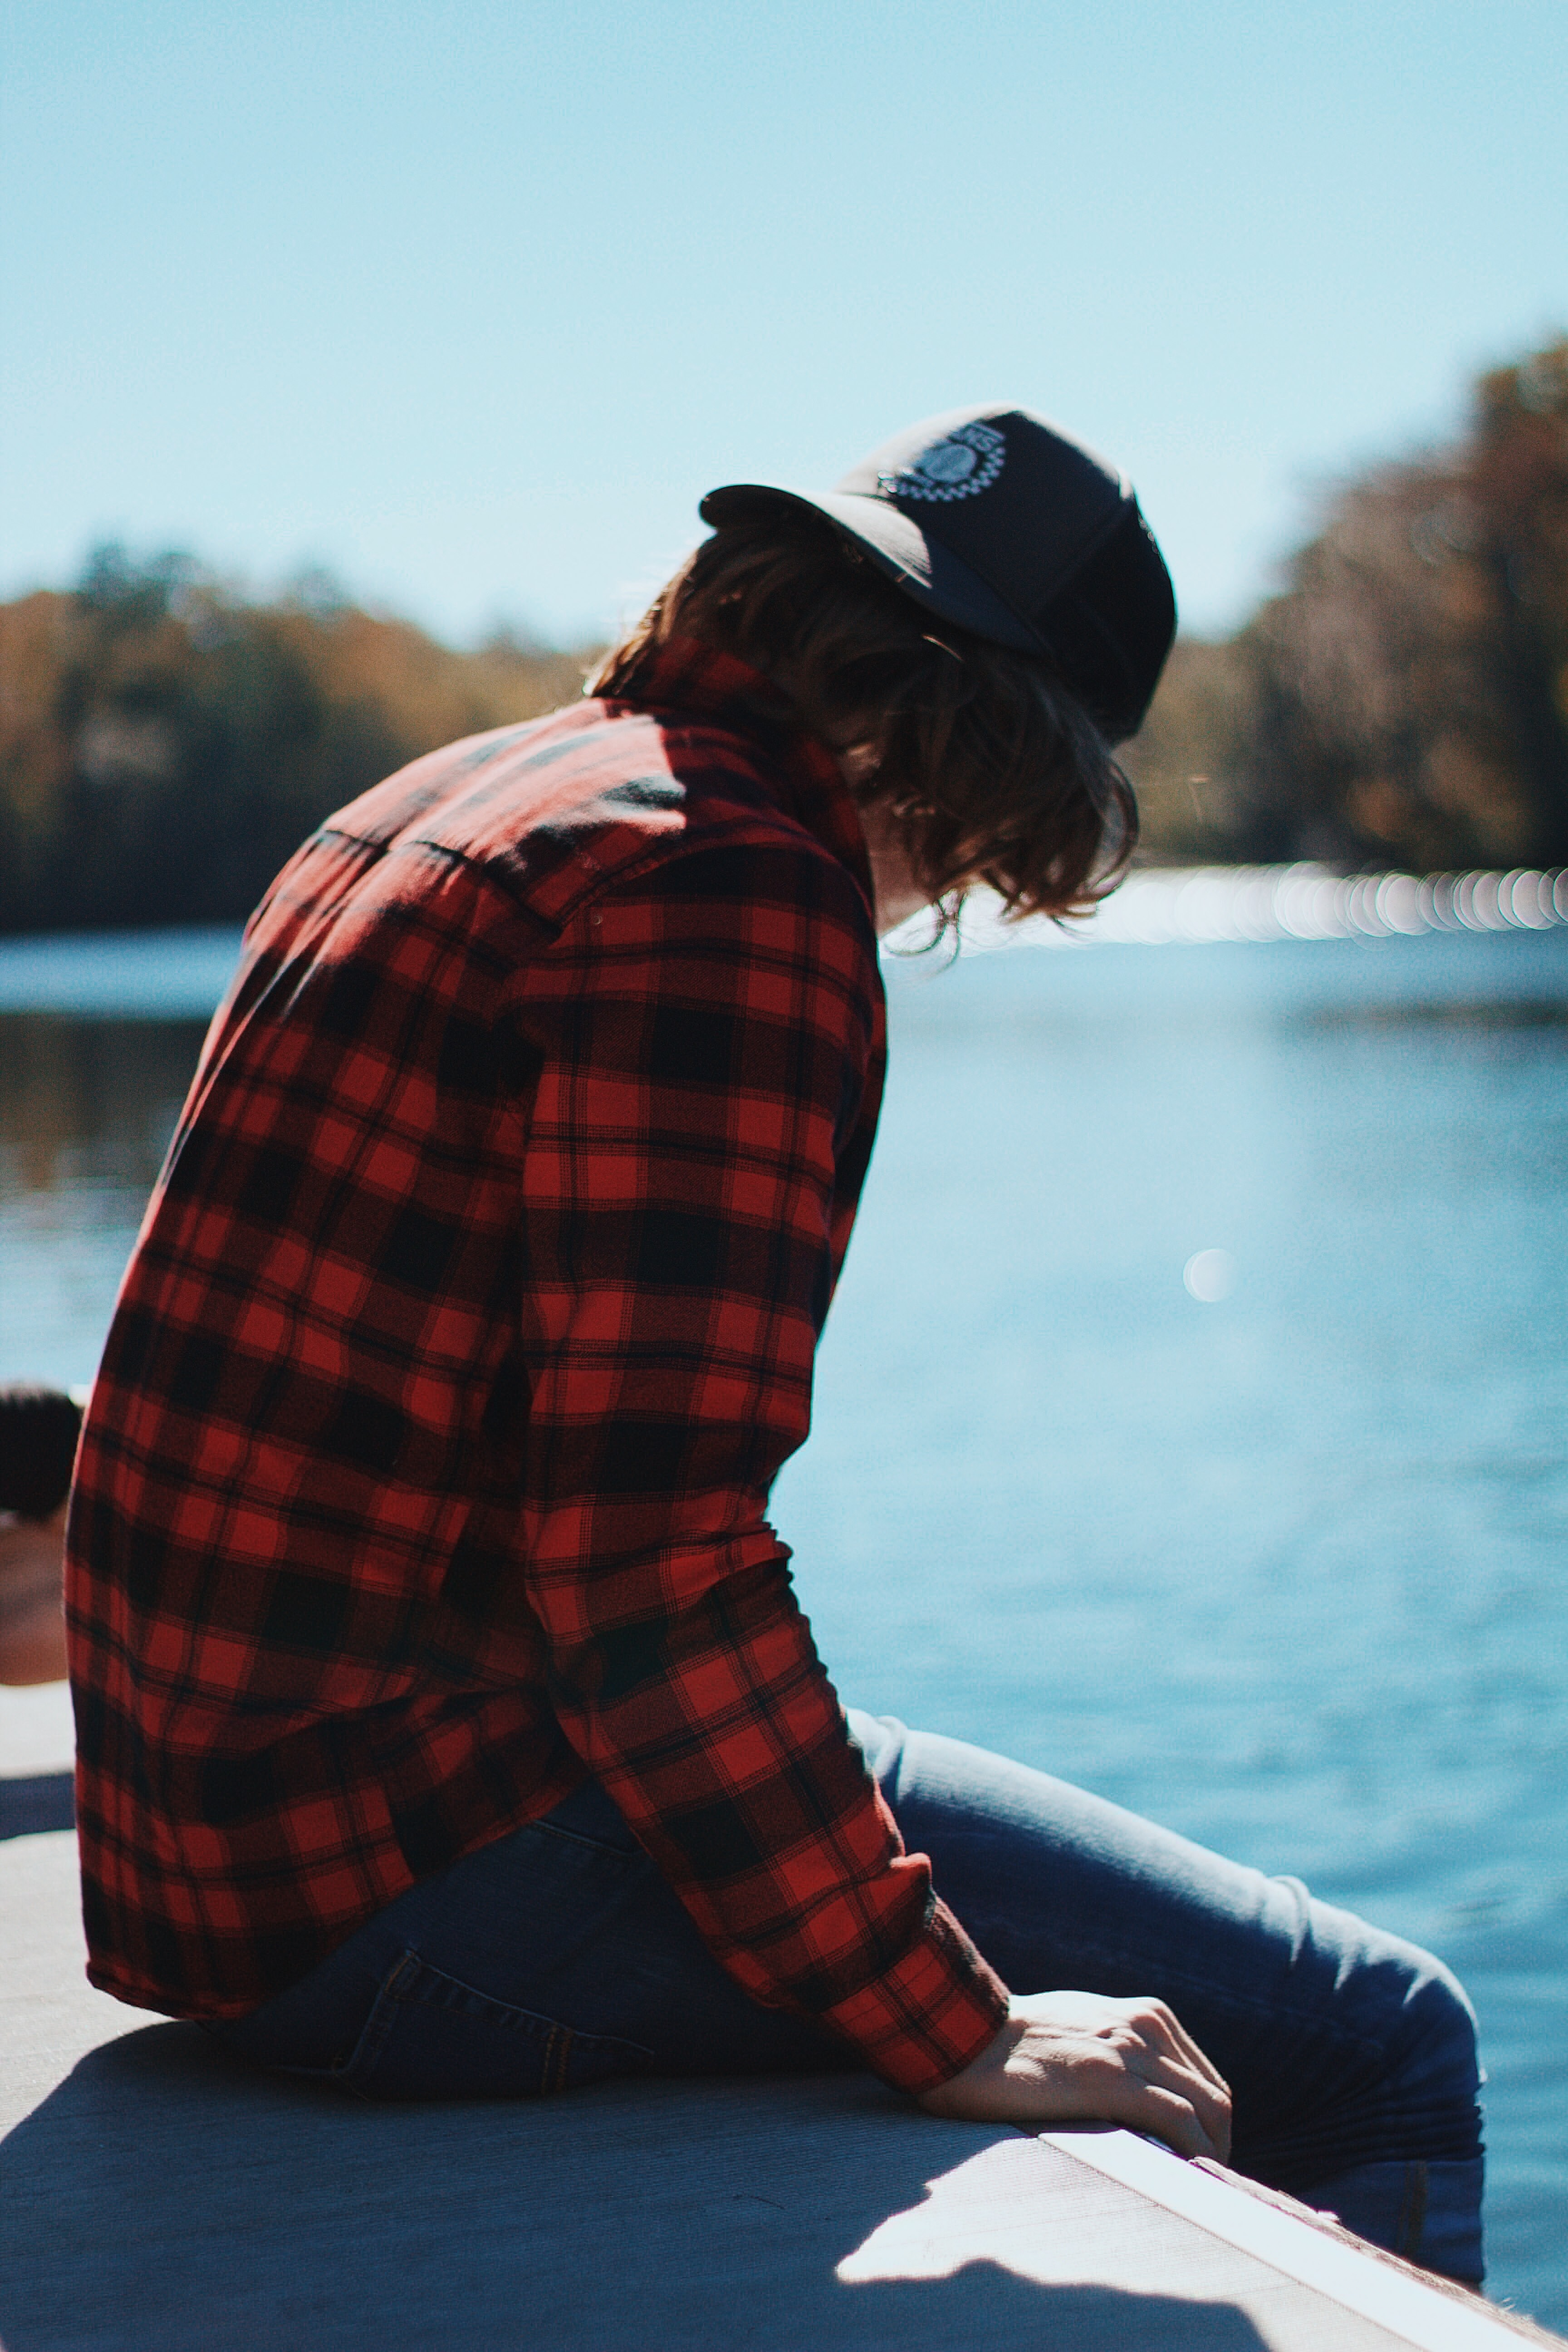
spring, red, sitting, blue, season, photograph, interaction, photo shoot, human positions, physical fitness